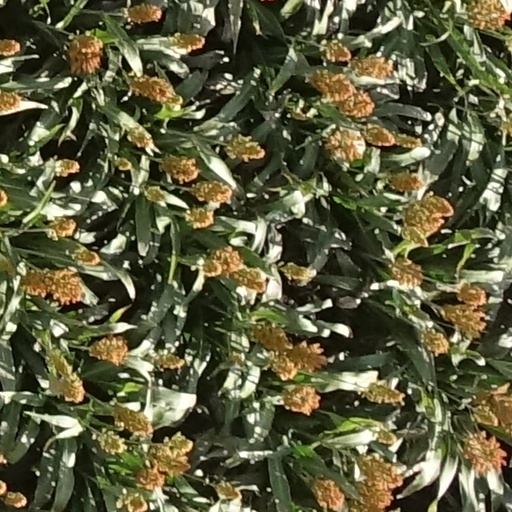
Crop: sorghum